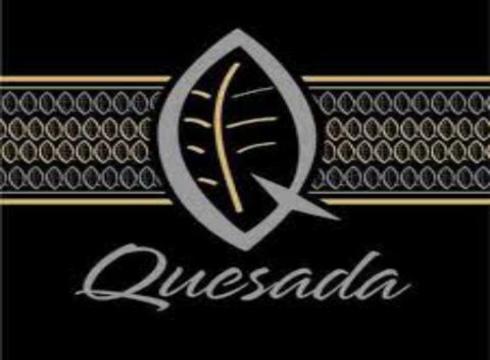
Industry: Necessities